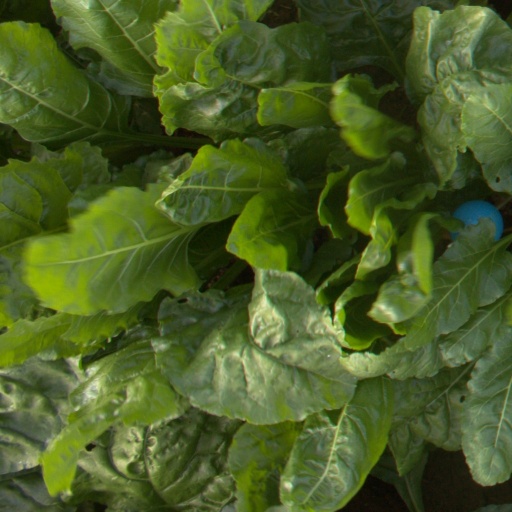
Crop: sugar beet